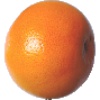
Label: Grapefruit Pink 1